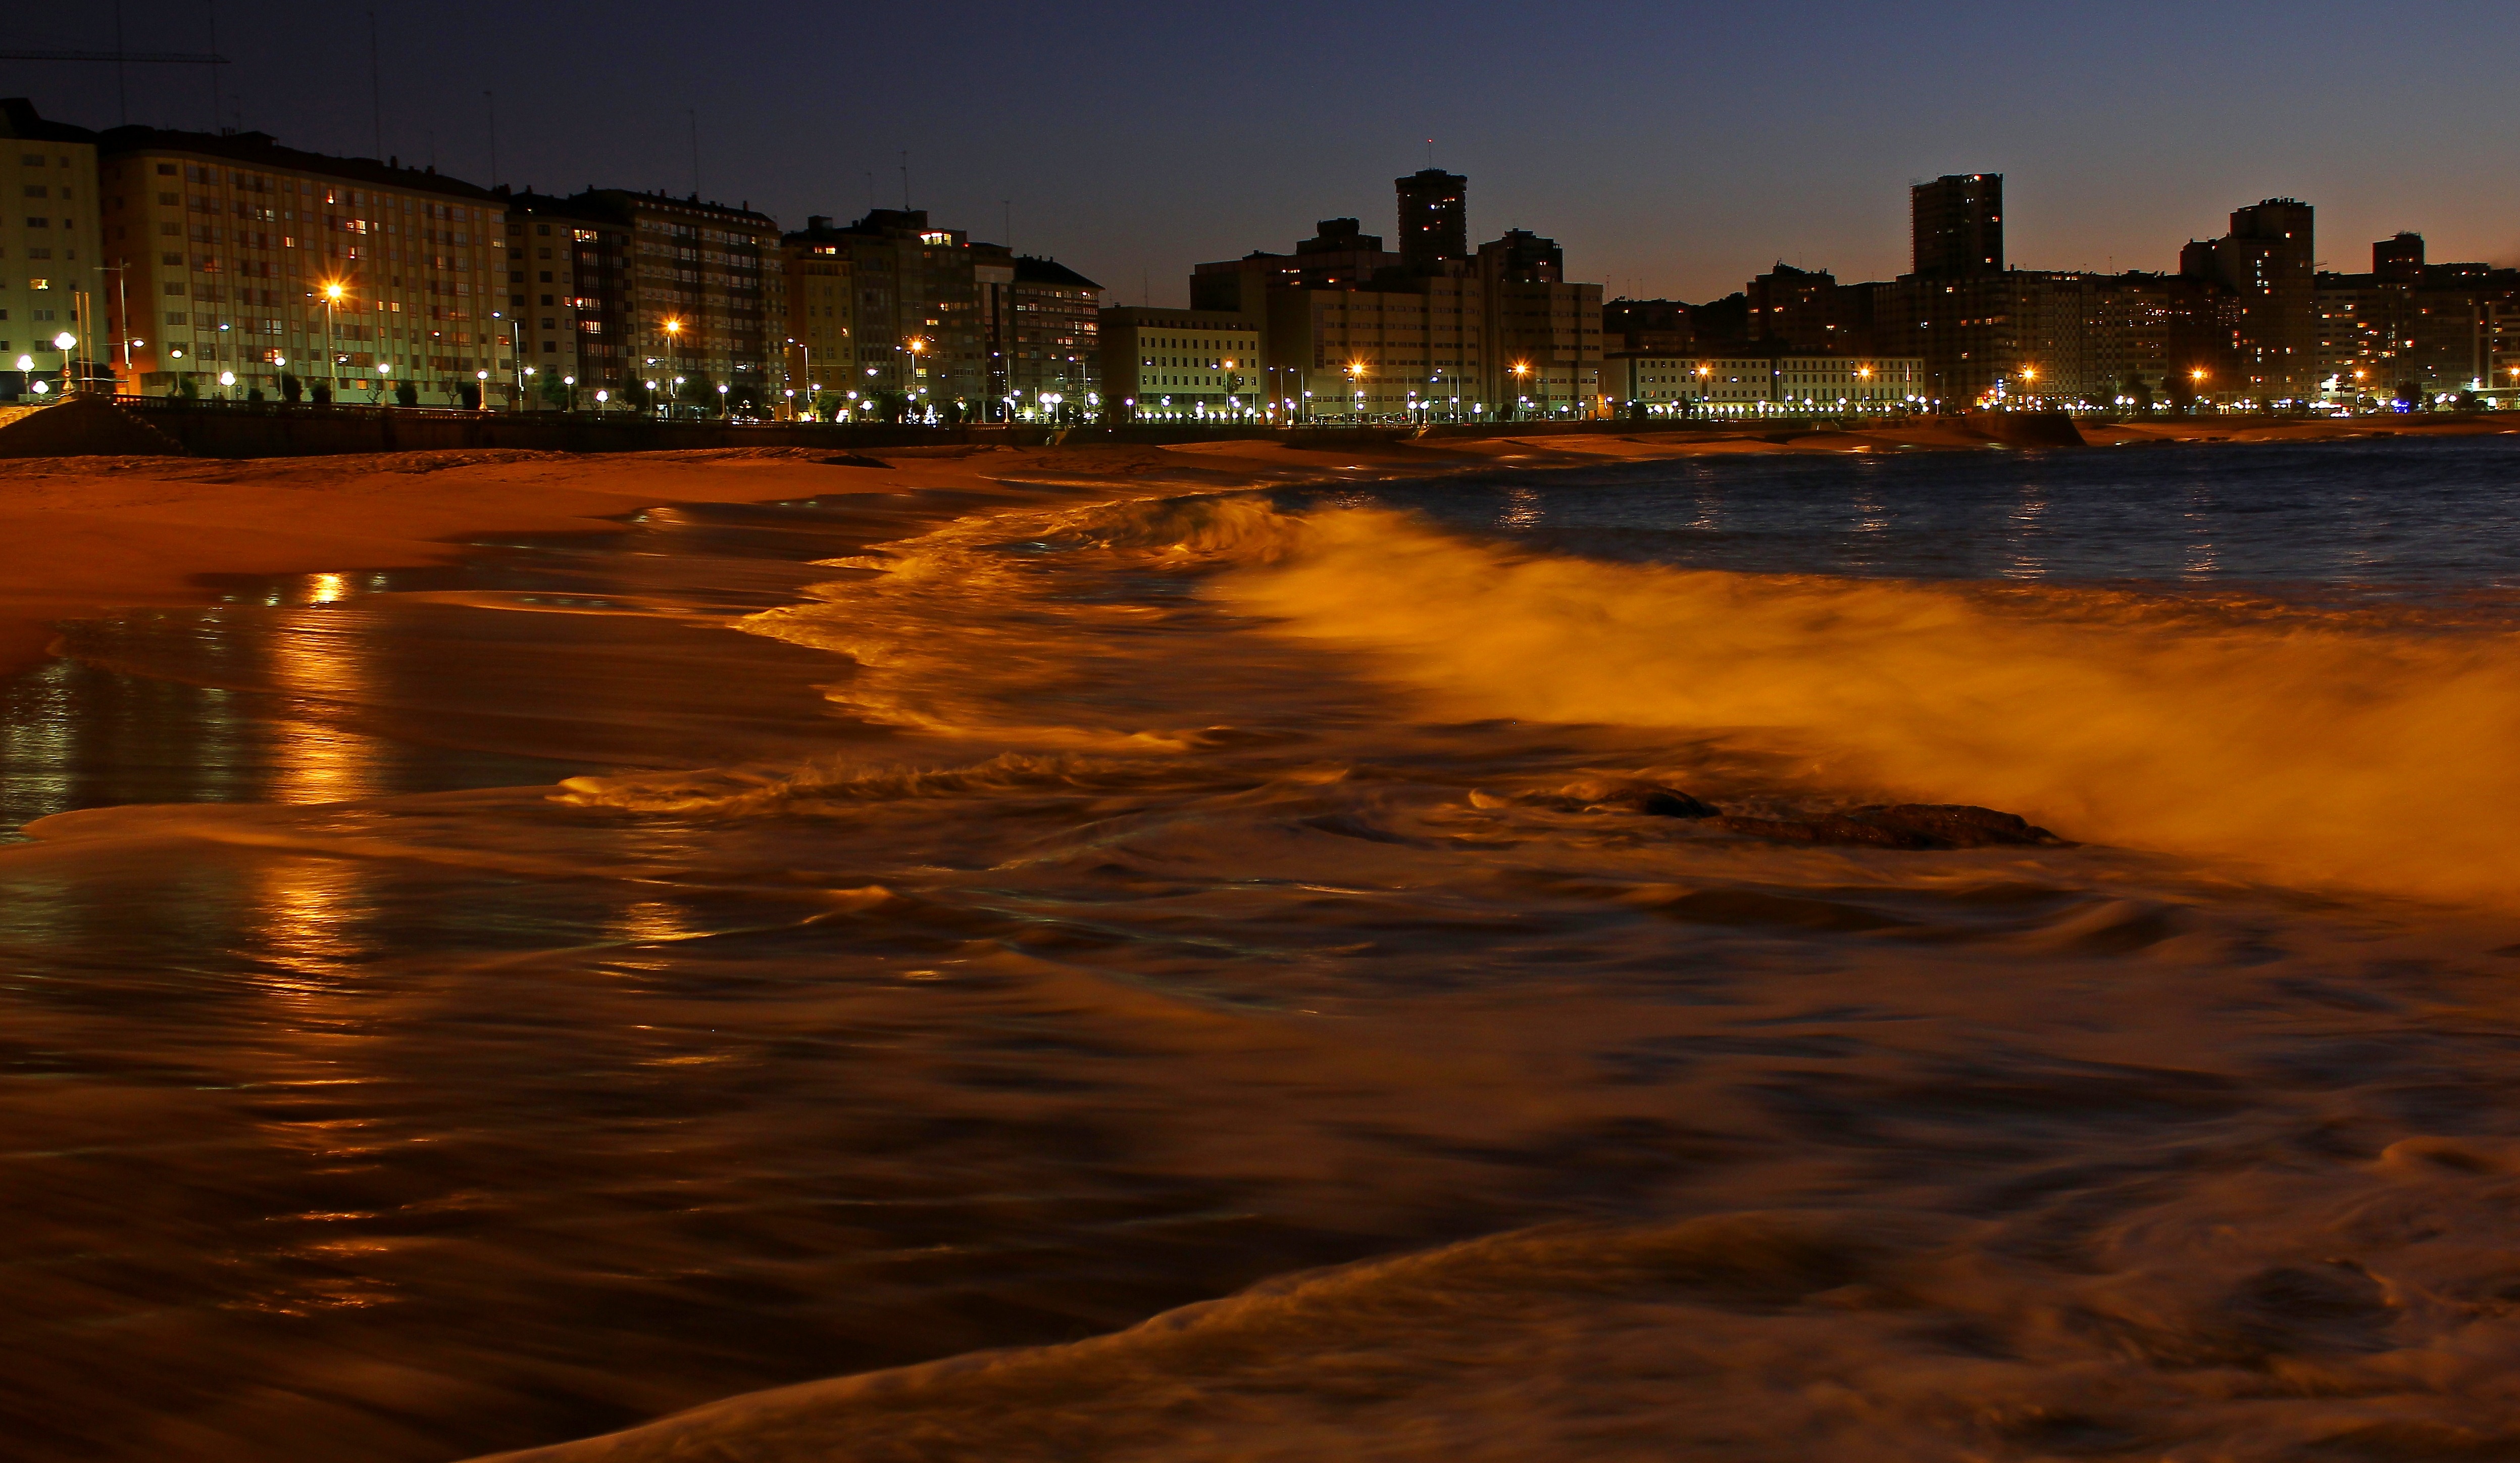
beach, landscape, sea, coast, horizon, sunrise, sunset, skyline, night, sunlight, morning, wave, dawn, cityscape, dusk, evening, reflection, spain, galicia, paisajes, espana, ggl1, gaby1, canon550d, acoru a